Roberto Clemente Coliseum

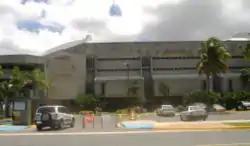
The Roberto Clemente Coliseum in 2007

Roberto Clemente Coliseum (Spanish: "Coliseo Roberto Clemente") is a sports and concert arena located in San Juan, Puerto Rico. It was, for many years, Puerto Rico's largest indoor event facility, and remains one of the largest.